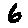
Label: 6